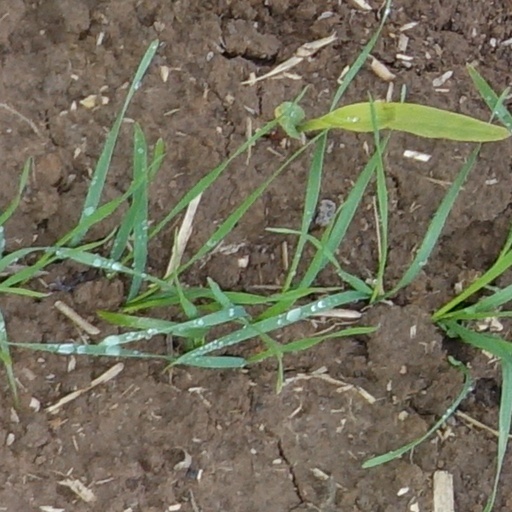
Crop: wheat